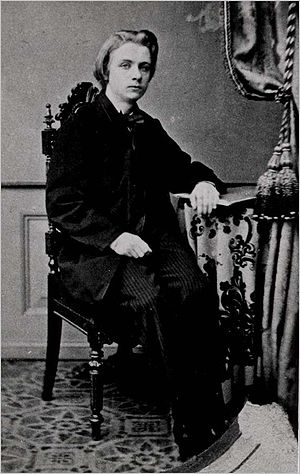
Edvard Grieg / Liv og gerning / Ophold i Leipzig
Edvard Grieg i 1858